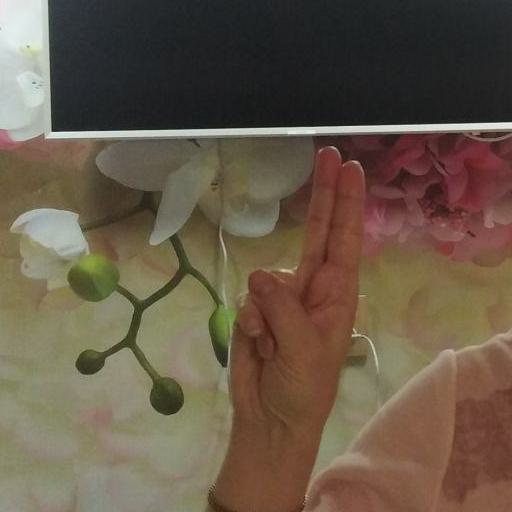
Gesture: two_up